David W. Harper

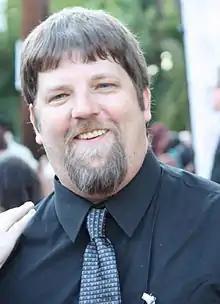
Harper at "The Waltons" 40th Anniversary in 2012.

David W. Harper (born October 4, 1961) is an American actor. He is best known for his role as Jim Bob Walton on the television show "The Waltons".